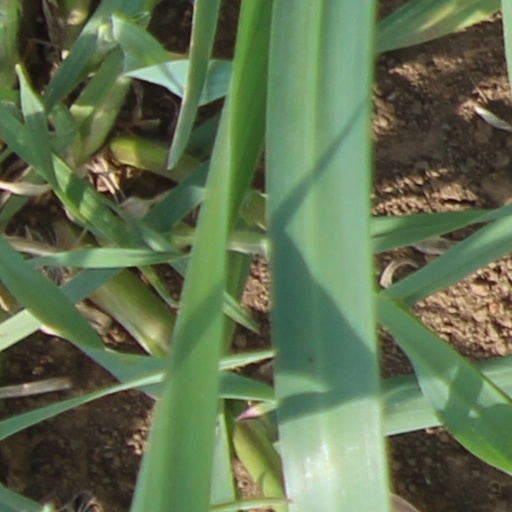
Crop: wheat